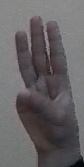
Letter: thaa